Halloween Ends

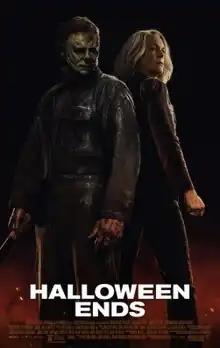
Release poster

Halloween Ends is a 2022 American slasher film directed by David Gordon Green, and co-written by Green, Danny McBride, Paul Brad Logan, and Chris Bernier. It is the sequel to "Halloween Kills" (2021), the thirteenth installment in the "Halloween" franchise, and the final film in the trilogy of sequels that started with the 2018 film, which directly follows the 1978 film. The film stars Jamie Lee Curtis, Andi Matichak, Rohan Campbell, Will Patton, Kyle Richards, and James Jude Courtney. The plot follows the outcast Corey Cunningham who falls in love with Laurie Strode's granddaughter while a series of events, including crossing paths with Michael Myers, drives him to become a serial killer.